Celia Thomas, Baroness Thomas of Winchester

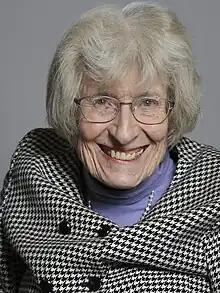
Official portrait

Celia Marjorie Thomas, Baroness Thomas of Winchester, (born 14 October 1945 in Winchester, Hants) was a founding member of the Liberal Party in Winchester in the 1960s.